Tahaʻa

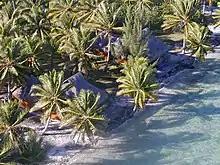
Tahaa bungalows

Like most Polynesian islands, Tahaa bases its economy essentially on fishing and tourism: on the motu (the thin strips of land rising from the coral reef) that surround it, especially in the north, there are numerous hotels and tourist villages, generally made up of fares or bungalows connected by wooden walkways.